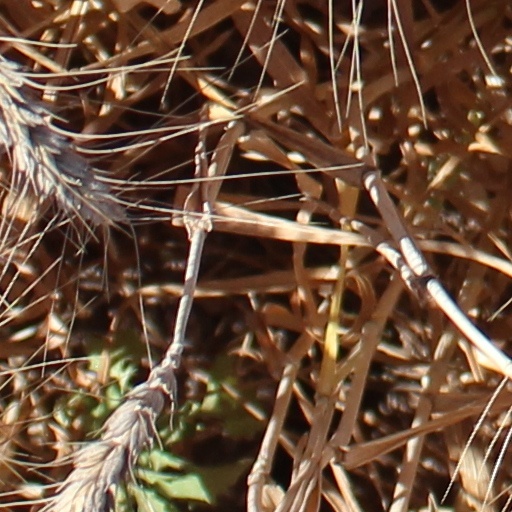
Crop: wheat